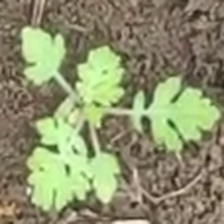
Weed species: Gajar_gavat_(Parthenium hysterophorus)